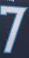
Number: 7